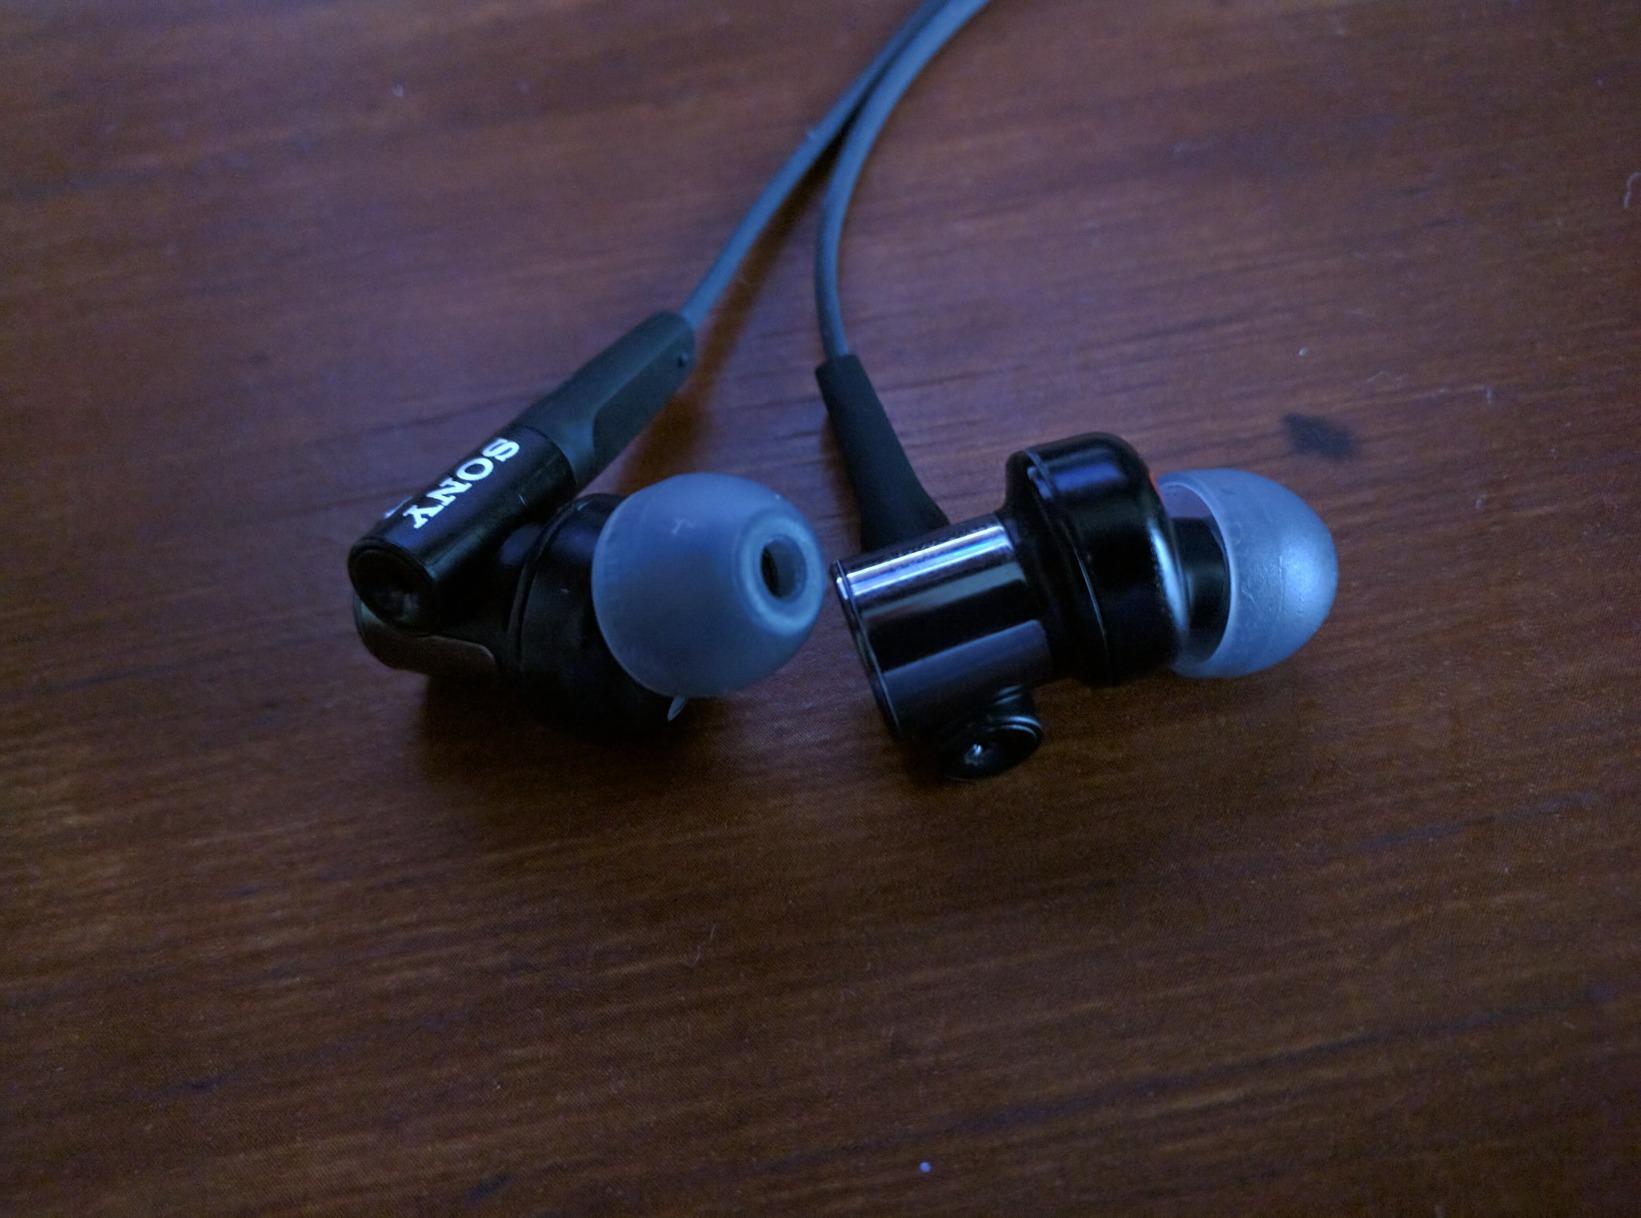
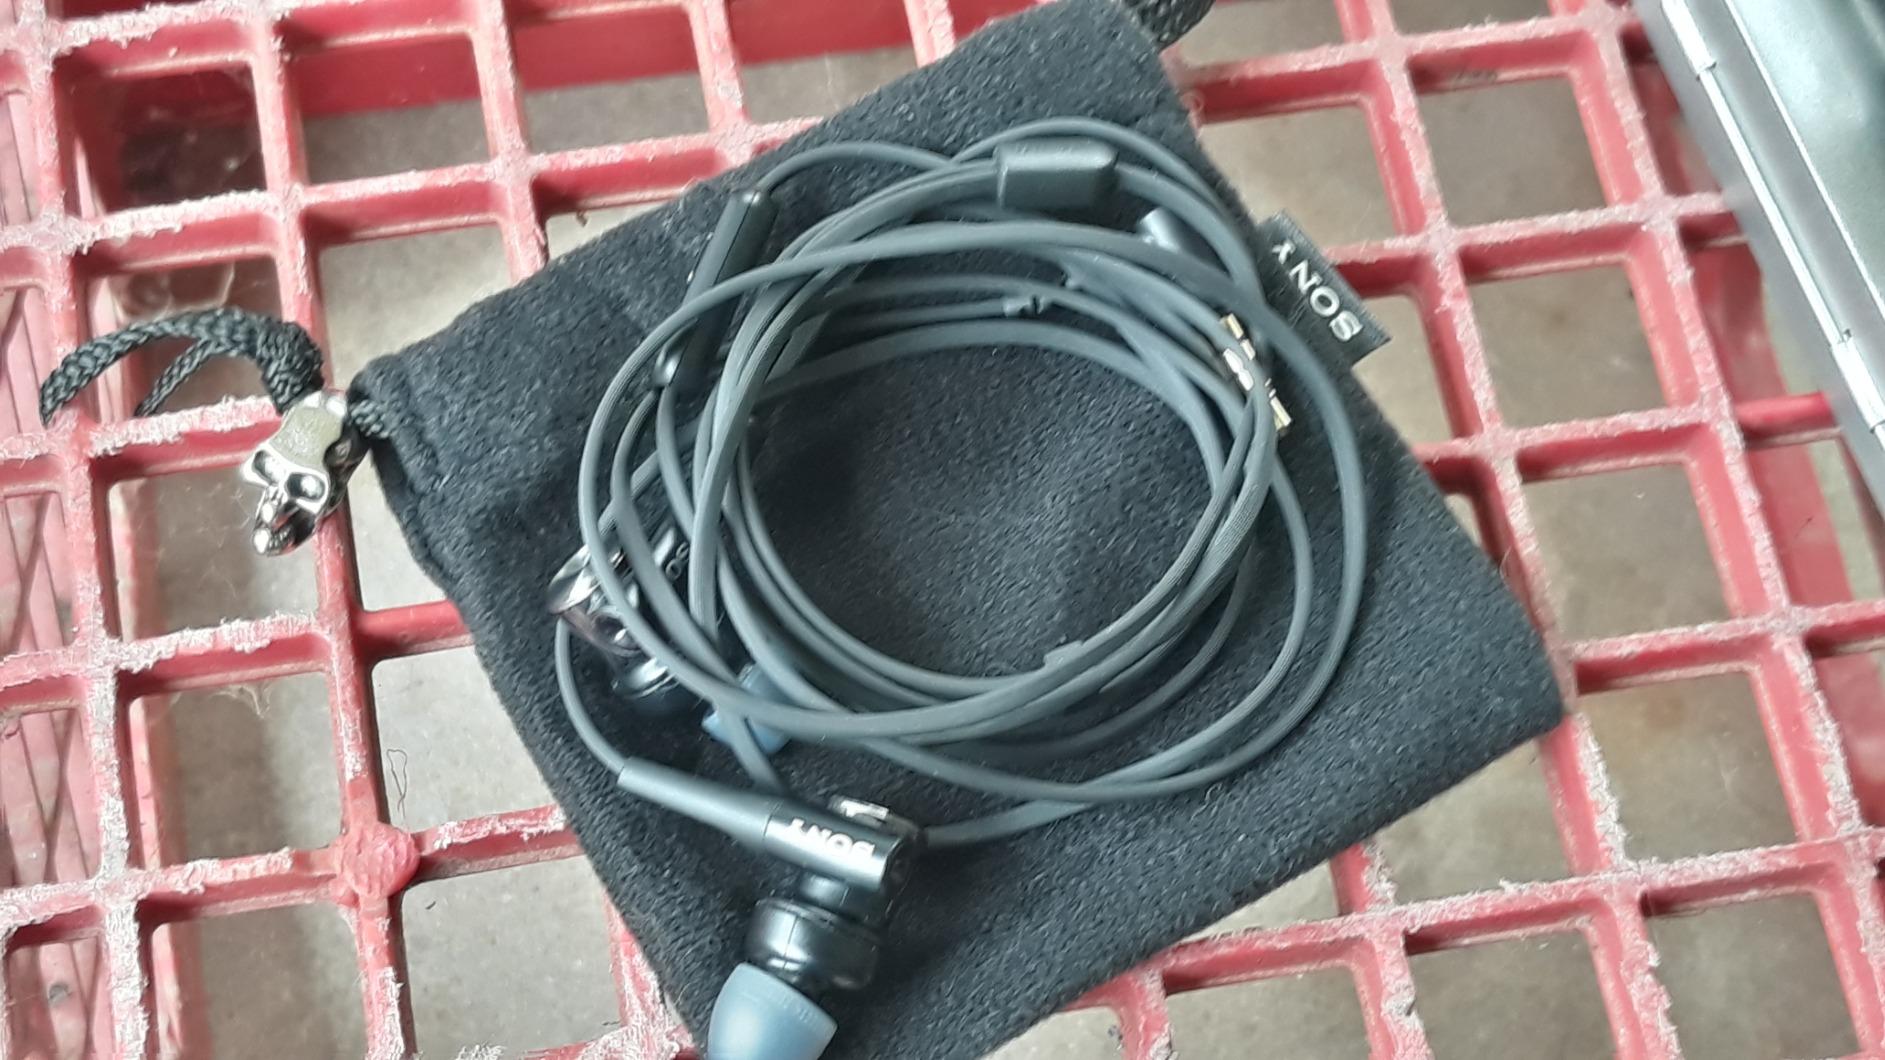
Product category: headphones
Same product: yes